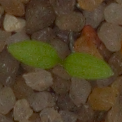
Label: common_chickweed